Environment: real
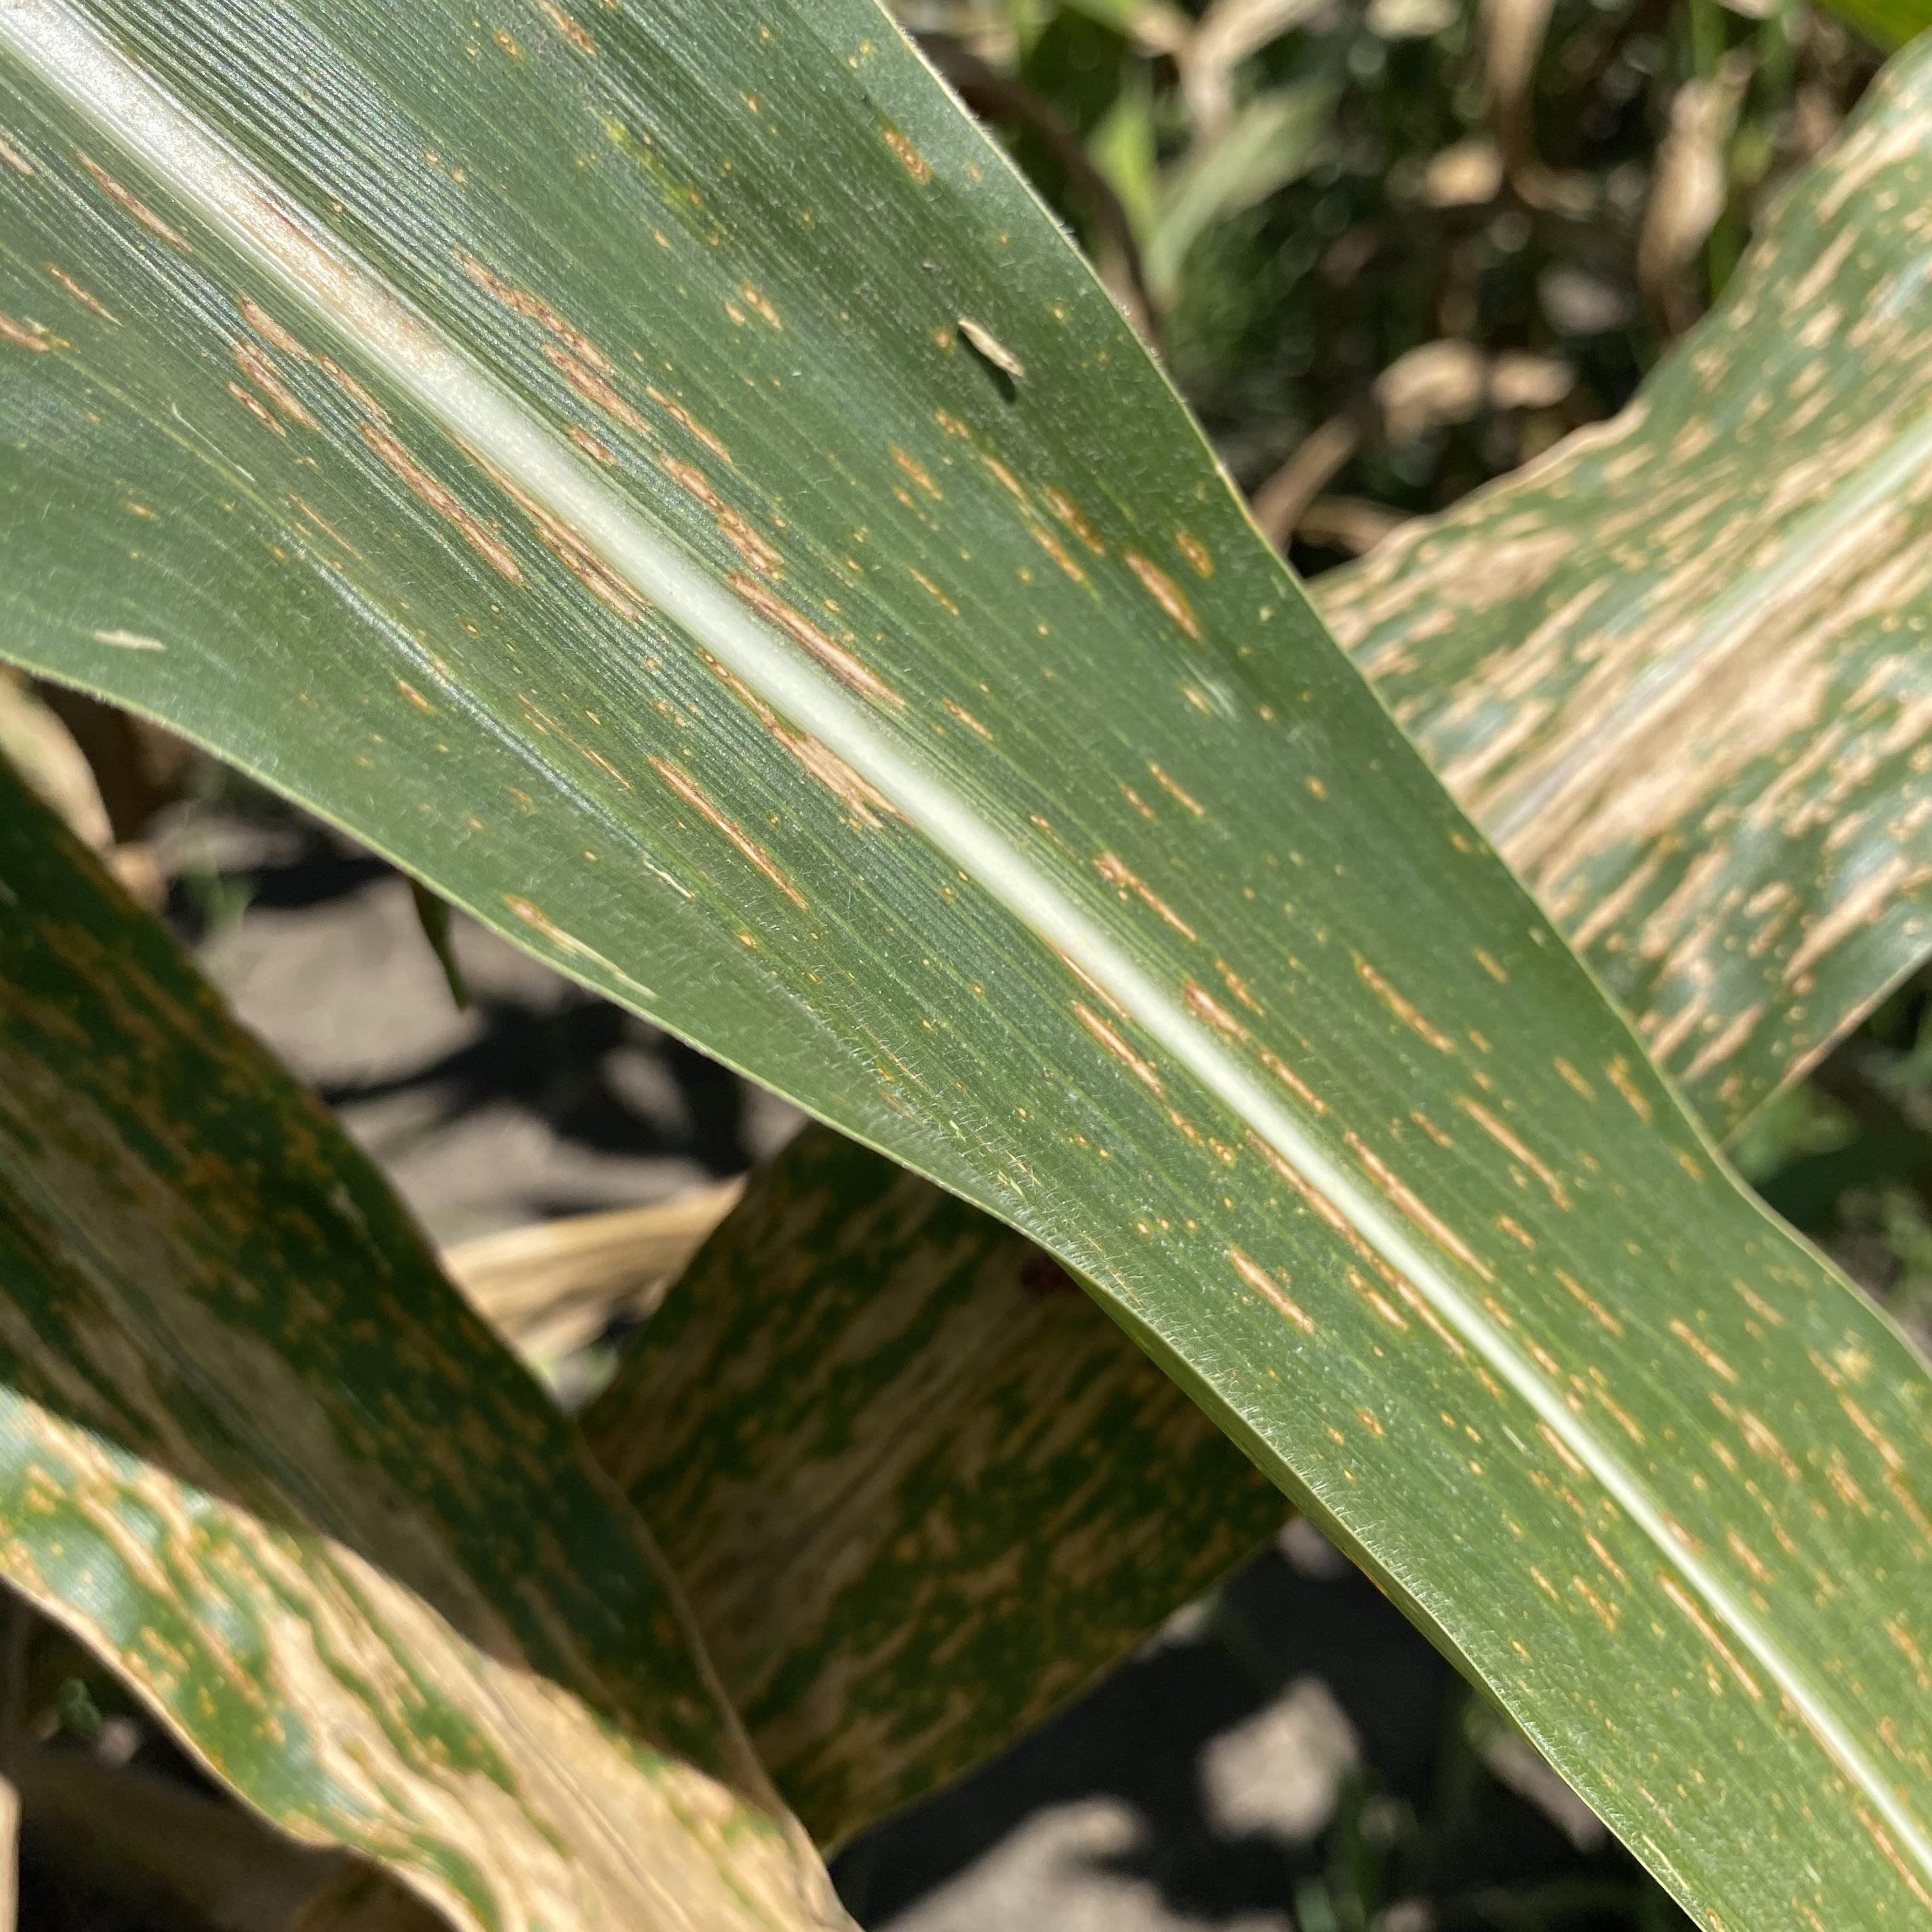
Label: gray_leaf_spot